History of Sacavém

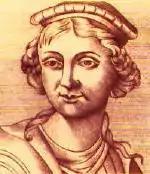
D. Leonor Télles de Menezes, lady of Sacavém (1371-1384).

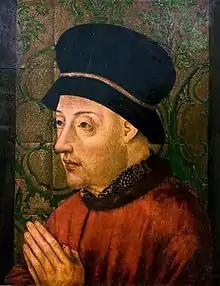
D. John, Master of Avís, who reintegrated Sacavém to the term of Lisbon and then donated it to the Constable Nun'Álvares.

Still at the end of the 14th century, D. Ferdinand I solemnly donated by means of a "letter of arras", to his wife D. Leonor Téllez de Meneses, on the occasion of their marriage in Leça do Balio (1371), the royal estates of Sacavém, Camarate, Frielas, Melres de Riba Douro and Unhos, as well as the villages of Abrantes, Alenquer, Almada, Atouguia da Baleia, Aveiro, Óbidos, Sintra, Torres Vedras and Vila Viçosa, all of which became part of the "House of the Queens" (according to Fernão Lopes).